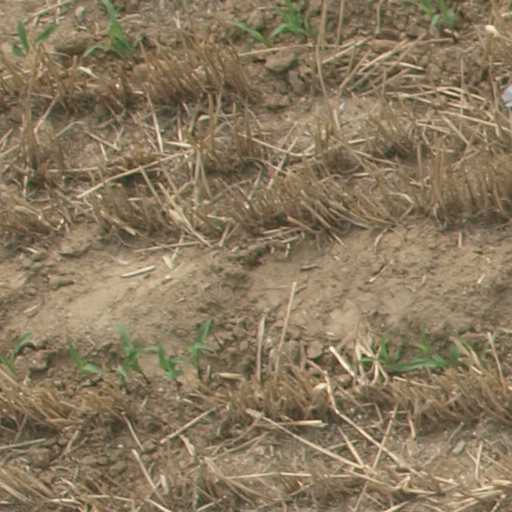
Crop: maize; corn